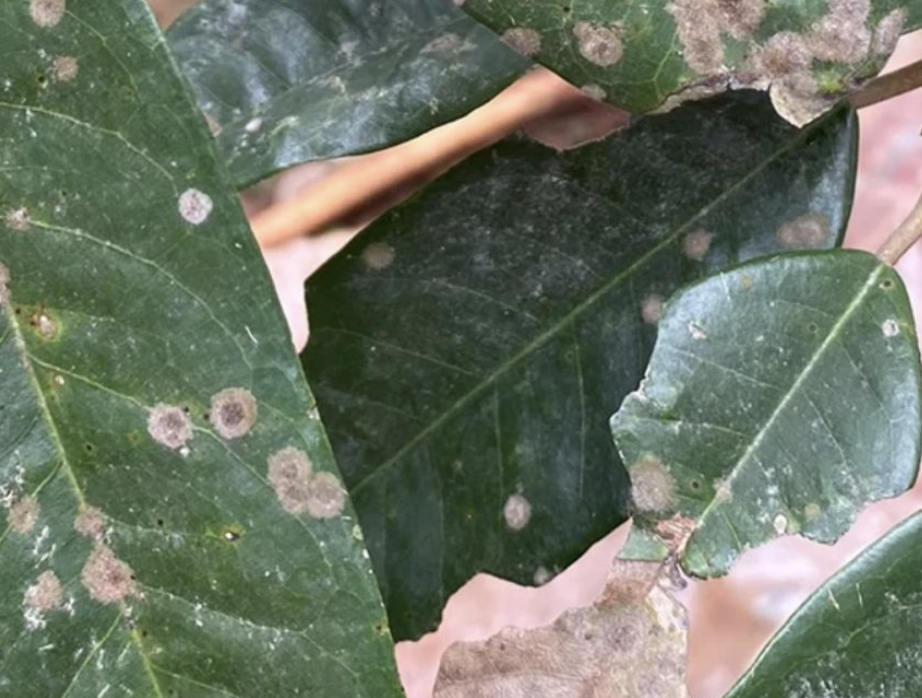
Label: pink_disease